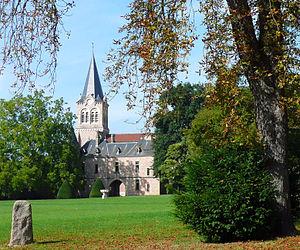
L'église de Lapalisse vue depuis le parc du château.
Lapalisse est une commune française, située dans le département de l'Allier en région d'Auvergne-Rhône-Alpes.